The Bacchae

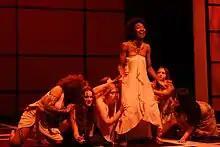
American student production, 2012

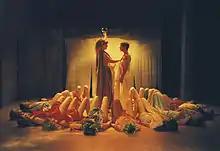
Ramona Reeves and Lynn Odell in director Brad Mays' stage production of Euripides' "The Bacchae," 1997, Los Angeles

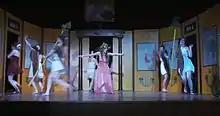
Mia Perovetz plays Dionysos in the MacMillan Films staging of "The Bacchae" as part of their Greek Drama educational series.

Greek theater was a form of religious expression and worship. "The Bacchae" re-enacts how Dionysus had come to be a god. In ancient Greek theatre, "role-playing is a well-known feature of ritual liminality."